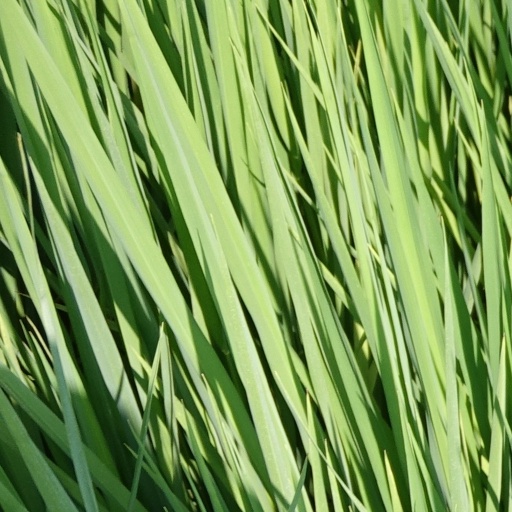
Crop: rice